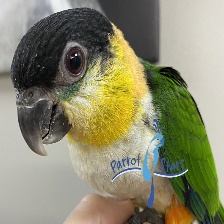
Species: BLACK HEADED CAIQUE
Scientific name: PIONITES MELANOCEPHALUS